Henley-in-Arden

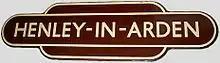
British Railways Western Region "totem" for Henley-in-Arden station.

In the 11th century, a Thurstan de Montfort constructed Beaudesert Castle, a motte and bailey castle, on the hill above Beaudesert. In 1140, the Empress Matilda granted the right to hold a market at the castle in 1141 and Henley soon became a prosperous market town, conveniently located on the busy Birmingham-to-Stratford road. In 1220 in the reign of Henry III, the lord of the manor, Peter de Montfort, procured the grant of a weekly Monday market and an annual fair to last two days, for the town.